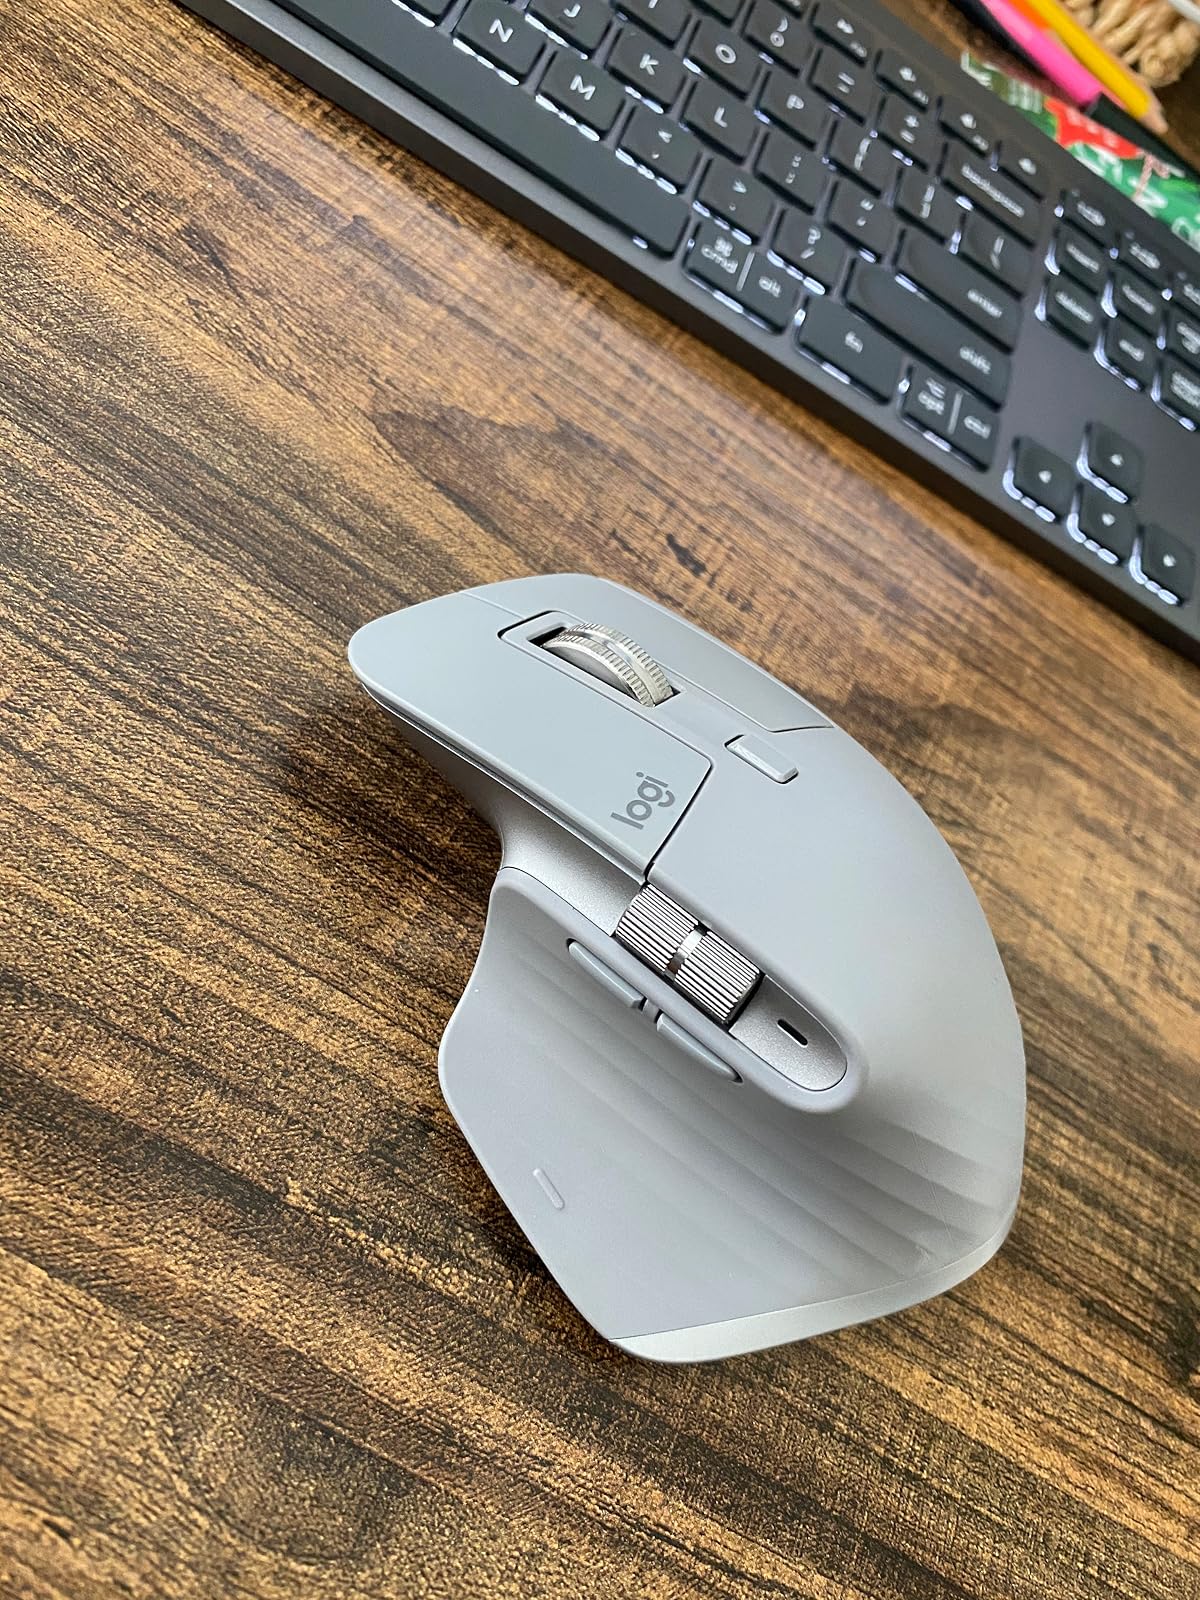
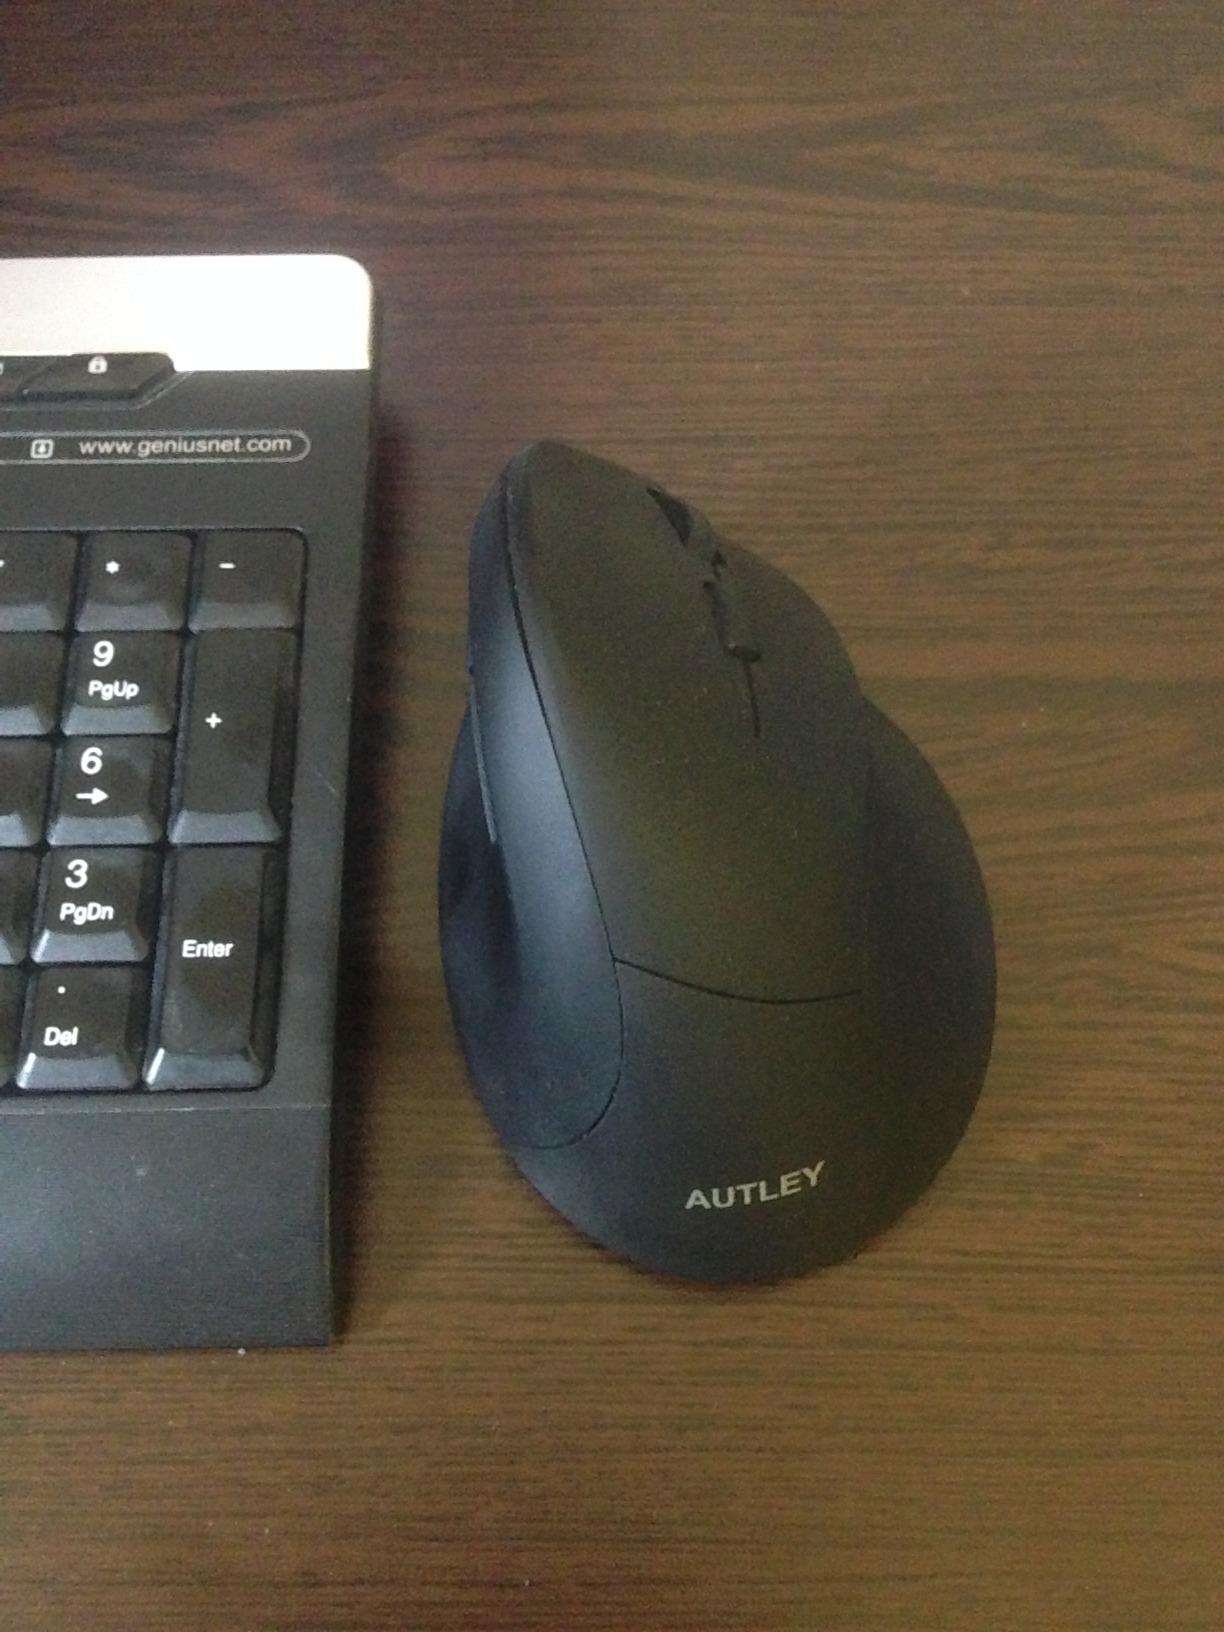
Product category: mouse
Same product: no